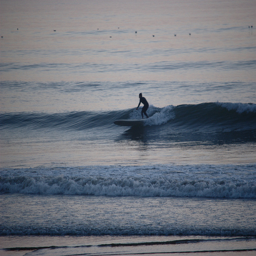
a person riding a surf board on a wave
A person in the water on a surfboard.
Riding in on a wave alone at sunset.
a surfer in a wet suit is surfing on a long board
A man riding a wave on top of a surfboard.